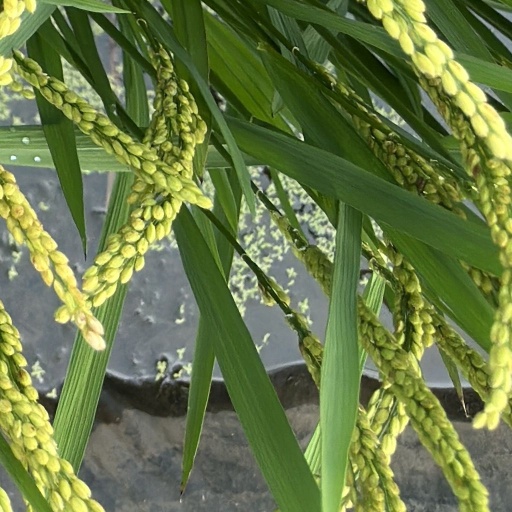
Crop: rice